Charlottenlund Palace

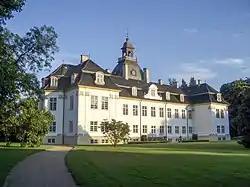
Charlottenlund Palace in August 2007

Charlottenlund Palace is a former royal summer residence in Charlottenlund, some north of central Copenhagen, Denmark. The palace was named after Princess Charlotte Amalie, who was responsible for the construction of the original palace. It was later extended and adapted for Crown Prince Frederick VIII to a design by Ferdinand Meldahl in the early 1880s.